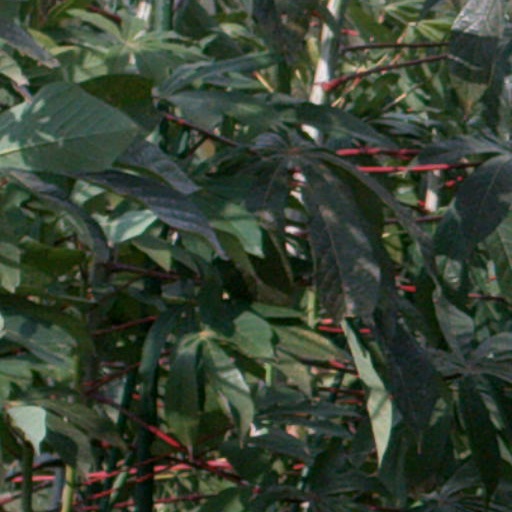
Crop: cassava